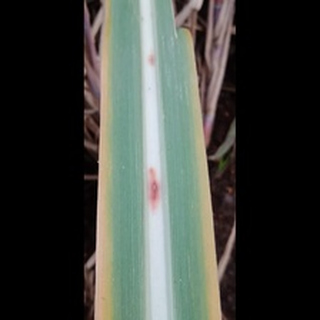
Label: sugarcane_red_rot